Firzogerin

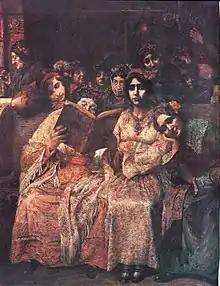
A "firzogerin" reads from Megillat Eicha in the Women's Gallery on Tisha B'Av (from "Remembrance of the Destruction," Leopold Pilichowski, 1925).

A firzogerin,, alternately vorsangerin, foreleiner, zugerin, or zugerke, was a historic role in the synagogue for a learned Jewish woman leading women in prayer from the "weibershul" (women's gallery or annex) as a precentress, parallel to the main service led by a male chazzan.